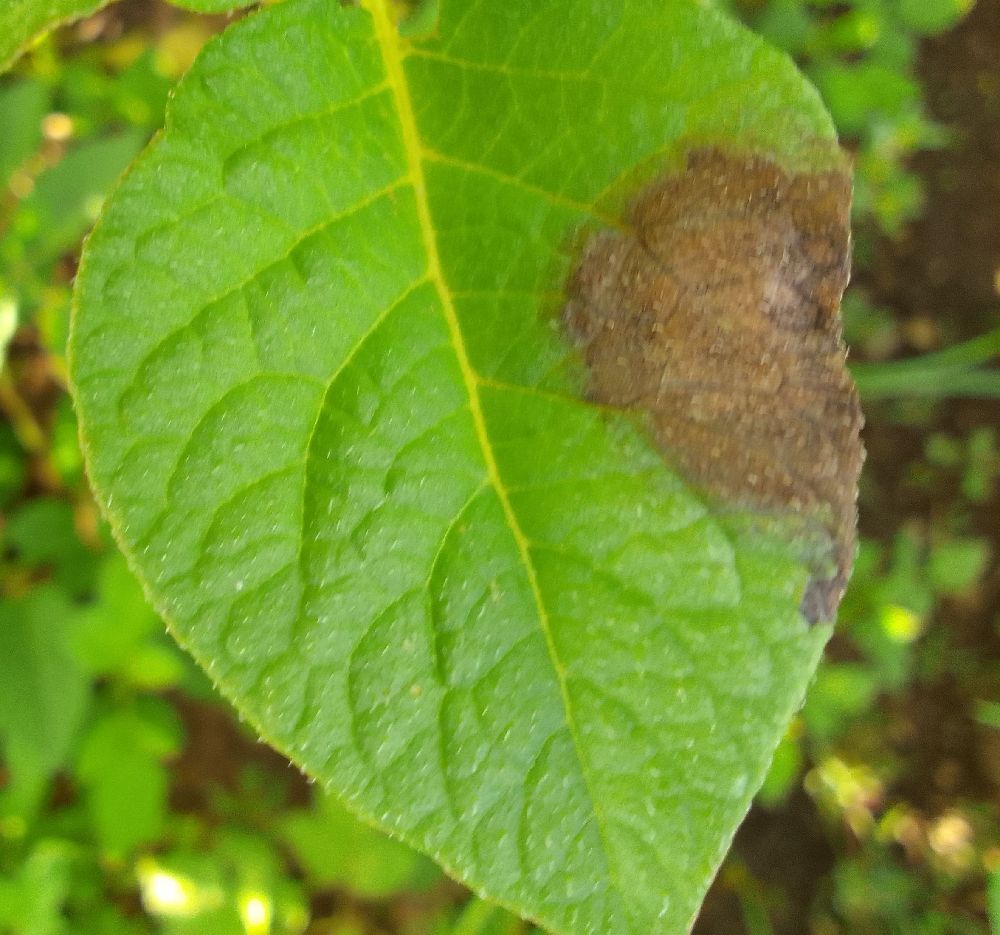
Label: Late blight